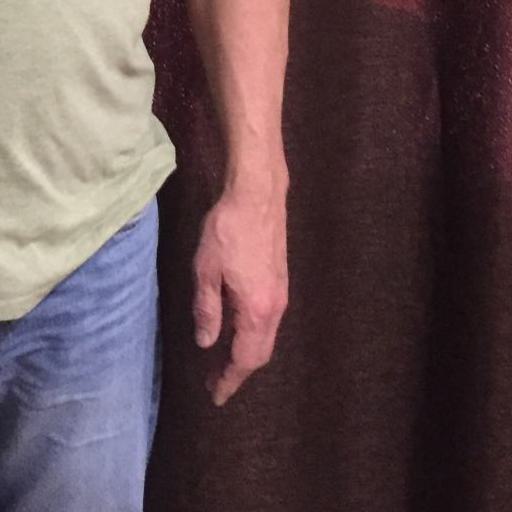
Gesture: no_gesture